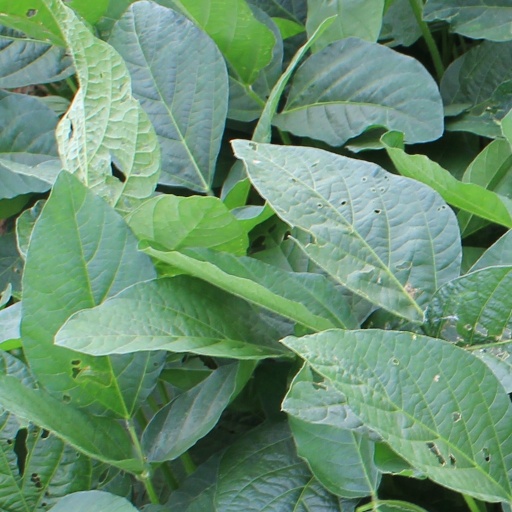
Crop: soybean